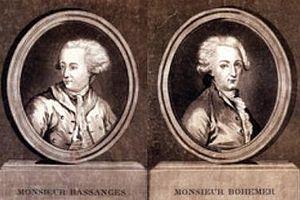
L’affaire du collier de la reine est une escroquerie qui eut pour victime en 1785 le cardinal de Rohan, évêque de Strasbourg, et éclaboussa la réputation de la reine de France Marie-Antoinette, épouse de Louis XVI.